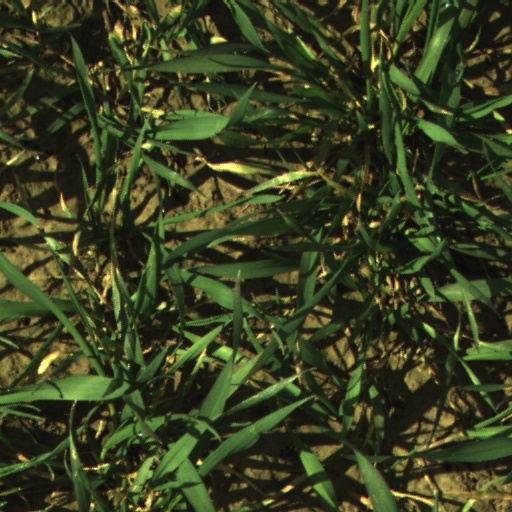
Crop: wheat